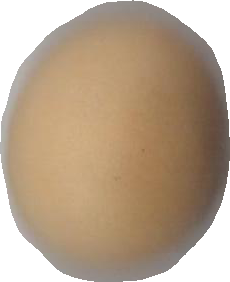
Variety: Grobogan